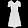
Label: Dress